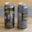
Label: can